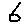
Label: 6